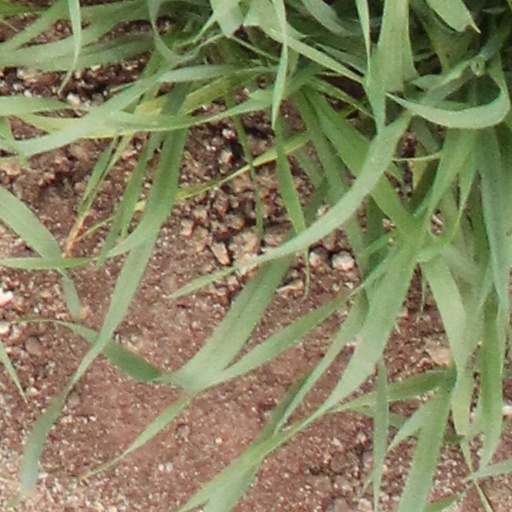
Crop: wheat